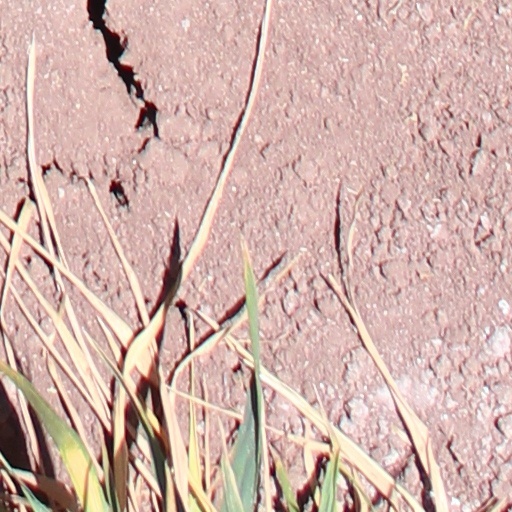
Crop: wheat